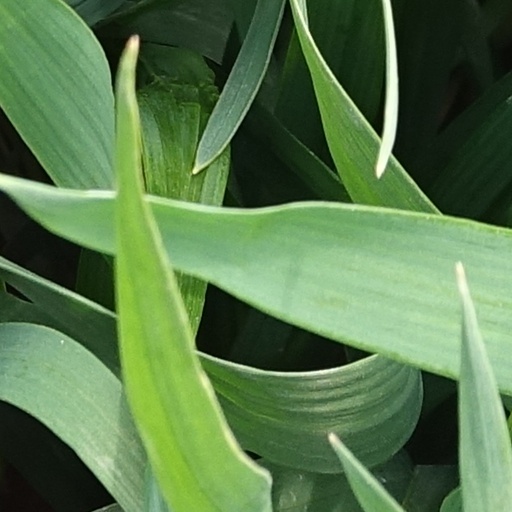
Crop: wheat